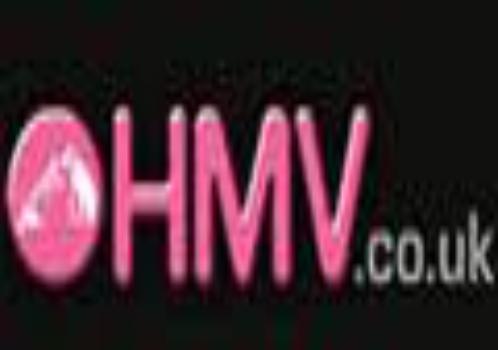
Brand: HMV
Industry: Leisure